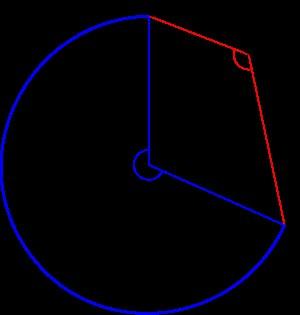
En géométrie euclidienne plane, plus précisément dans la géométrie du cercle, les théorèmes de l'angle inscrit et de l'angle au centre établissent des relations liant les angles inscrits et les angles au centre interceptant un même arc.